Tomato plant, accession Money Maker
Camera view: tilt-top (135 deg); turntable rotation: 330 degrees
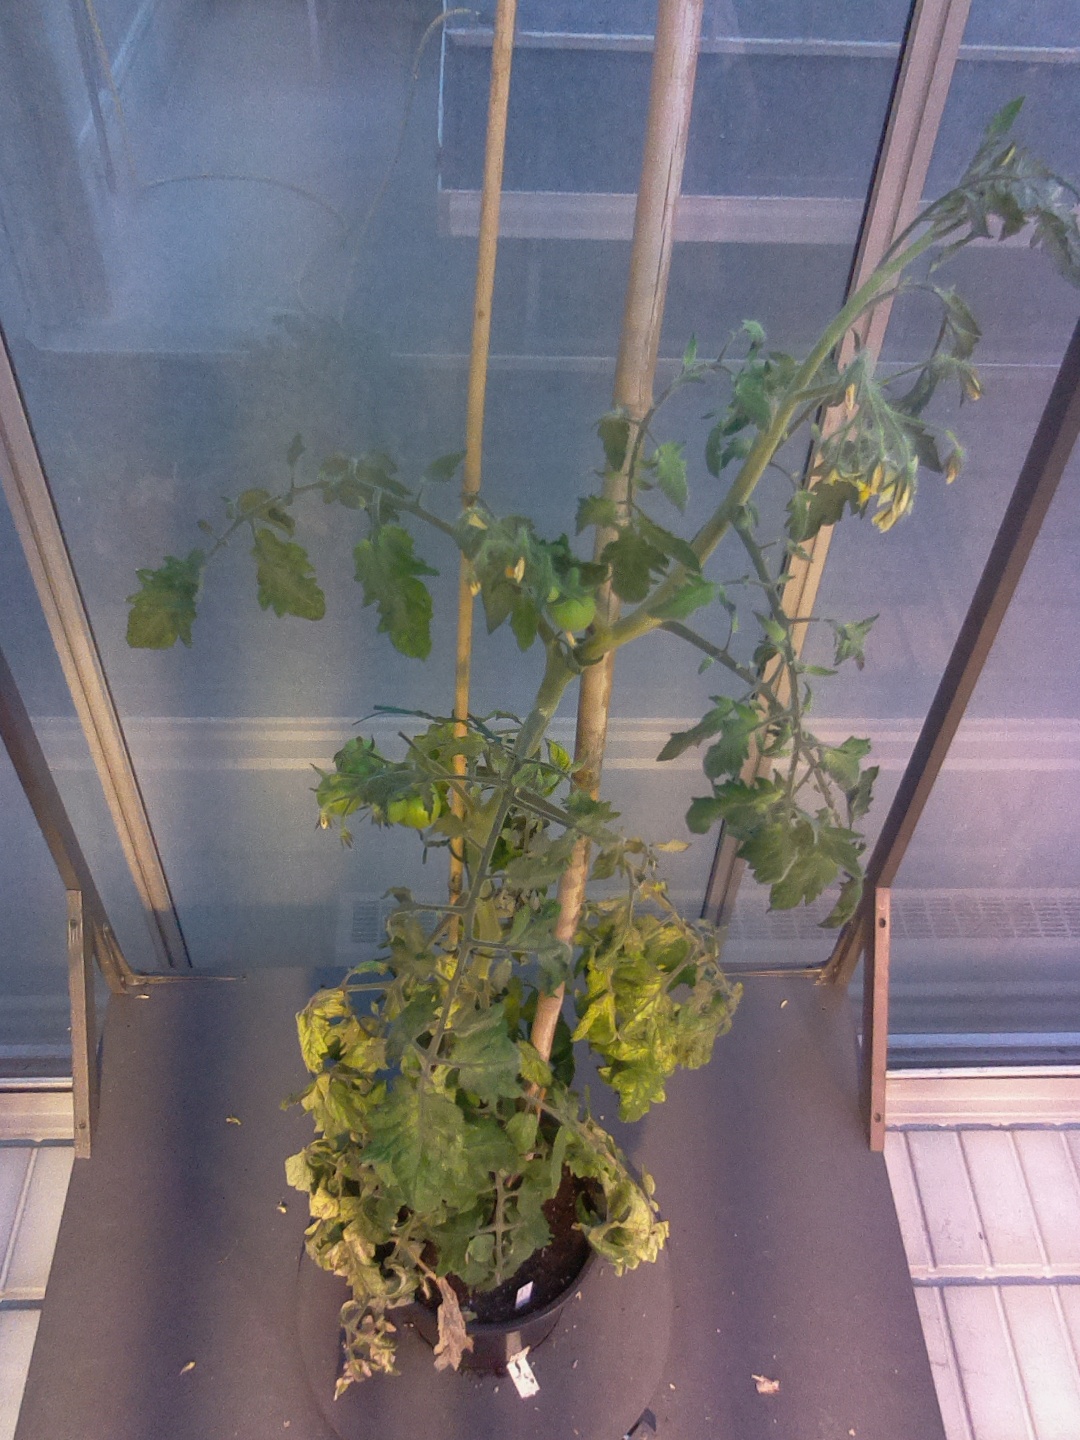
BBCH growth stage 72: 20%-30% of final fruit size